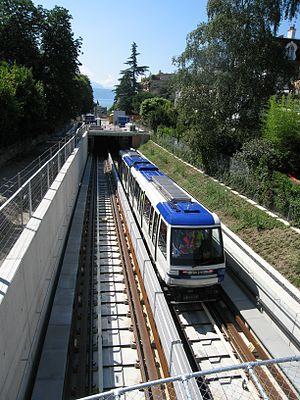
Délices est une station de métro de la ligne M2 du métro de Lausanne, située à l'angle de l'avenue de Cour et du chemin des délices dans le quartier Sous-Gare/Ouchy, à Lausanne, capitale du canton de Vaud. Elle dessert notamment la partie centrale du quartier, le collège et l'église de la Croix-d'Ouchy.
Le métro, apocope de métropolitain, pour « chemin de fer métropolitain », est un moyen de transport en commun urbain. Dans différentes parties du monde, les systèmes de métro sont également connus sous le nom de heavy rail, rapid transit, mass transit, underground, subway ou tube, light rail transit sans que cette liste soit exhaustive. Les premiers véhicules voyageurs de métro furent tirés par des locomotives à vapeur. La traction électrique s'imposera partout dès les toutes premières années du XXᵉ siècle.
Les rames Be 8/8 TL nᵒ 241 à 258 sont du matériel roulant sur pneumatiques basées sur le MP 89 CA du métro de Paris et exploitées sur la Ligne M2 du métro de Lausanne de la compagnie des transports publics de la région lausannoise.
La ligne M2 du métro de Lausanne est une des deux lignes du métro de Lausanne. Cette première et unique ligne de métro automatique de Suisse, ouverte en 2008, relie aujourd'hui la station Ouchy-Olympique au sud, à la station Croisettes, au nord. Avec une longueur de 5,95 kilomètres, elle constitue une voie de communication nord-sud majeure pour la ville : c'est la ligne de métro la plus fréquentée du réseau avec 31,460 millions de voyageurs en 2018.